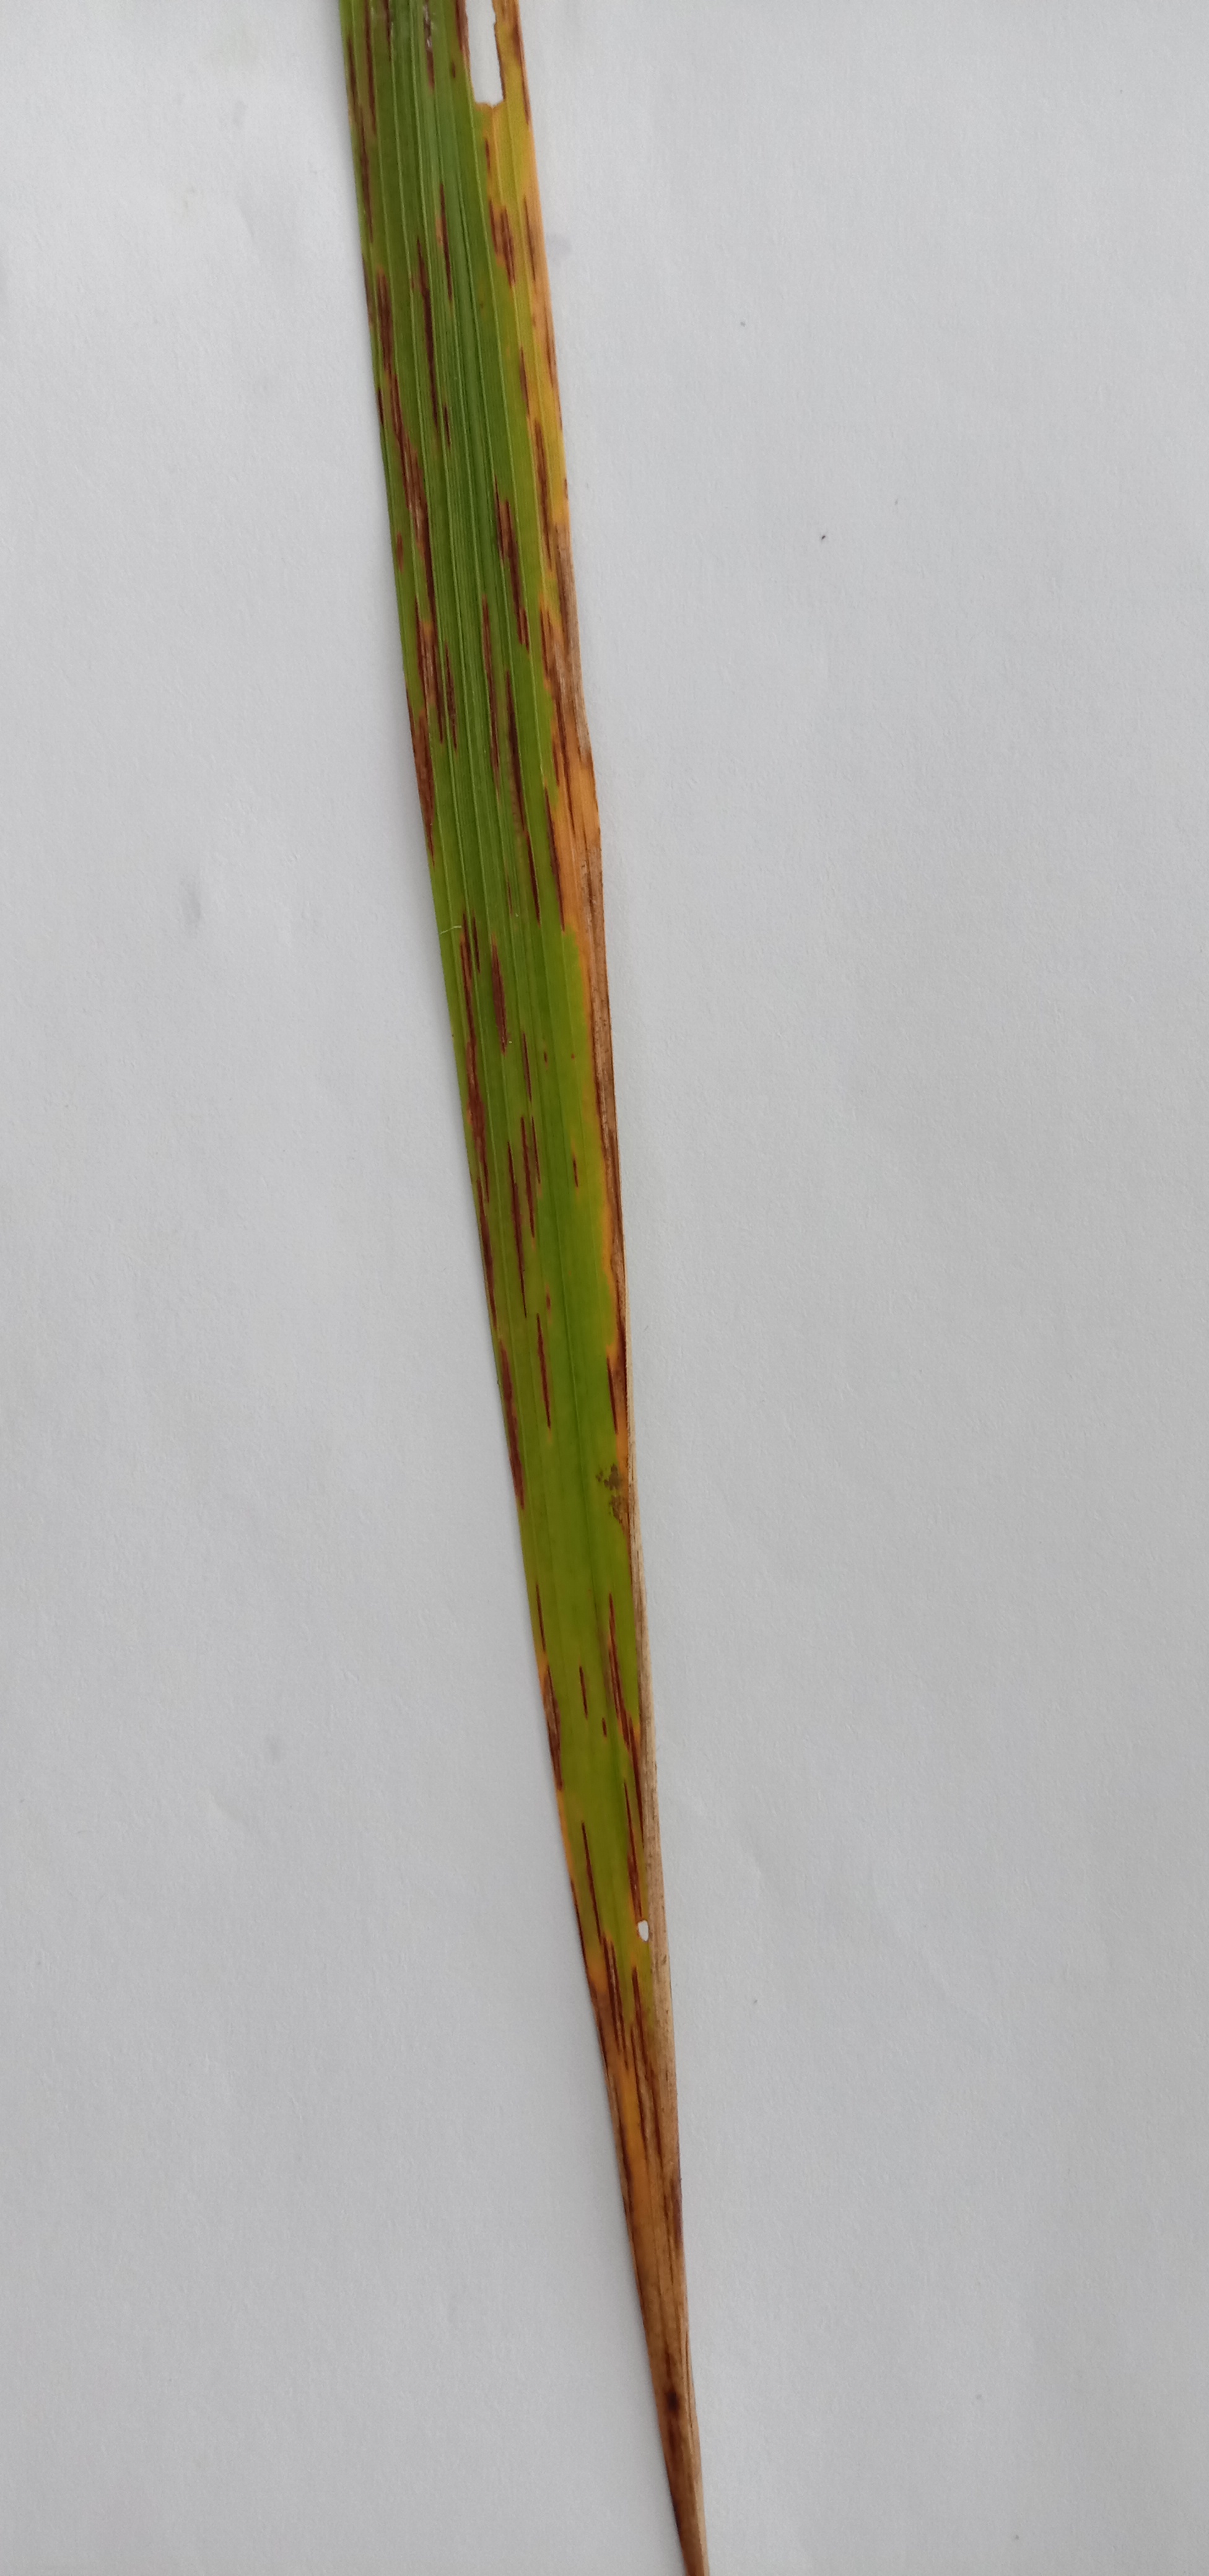
Label: Rice___Leaf_Blast